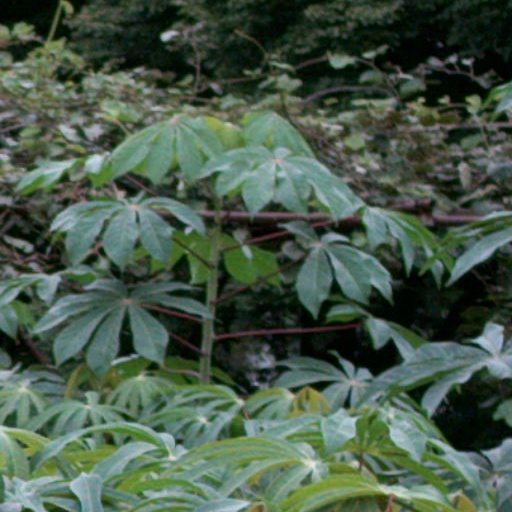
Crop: cassava